Pnictogen-substituted tetrahedranes

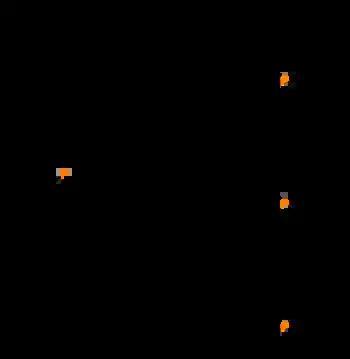
Lewis acid-induced reactions of triphosphatetrahedranes.

The cage opening of BuCP can be induced by PhC(NBu)SiN(SiMe) over the course of 24 hours to generate the dark red phosphasilene PhC(NBu)Si=P(BuC).